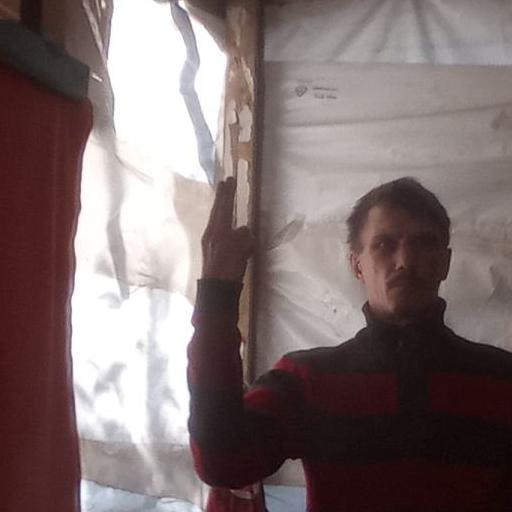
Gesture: two_up_inverted